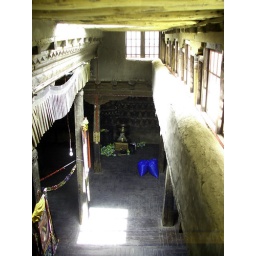
The door was closed but the window was not. Couldn't resist peeking in